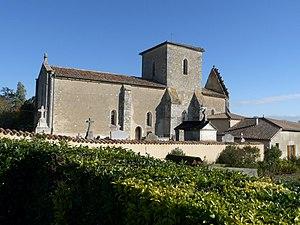
Eglise de Chatenet, Charente-Maritime, France
Chatenet est une commune du Sud-Ouest de la France située dans le département de la Charente-Maritime.
Les églises de la Charente-Maritime présentent une grande diversité, d'une commune à une autre, et se distinguent par des styles et des périodes de construction différentes. De nombreux édifices témoignent cependant de l'épanouissement, aux XIᵉ et XIIᵉ siècles d'une forme d'art roman spécifique, appelée art roman saintongeais, caractérisée par une simplicité des formes et un décor sculpté, souvent très riche.